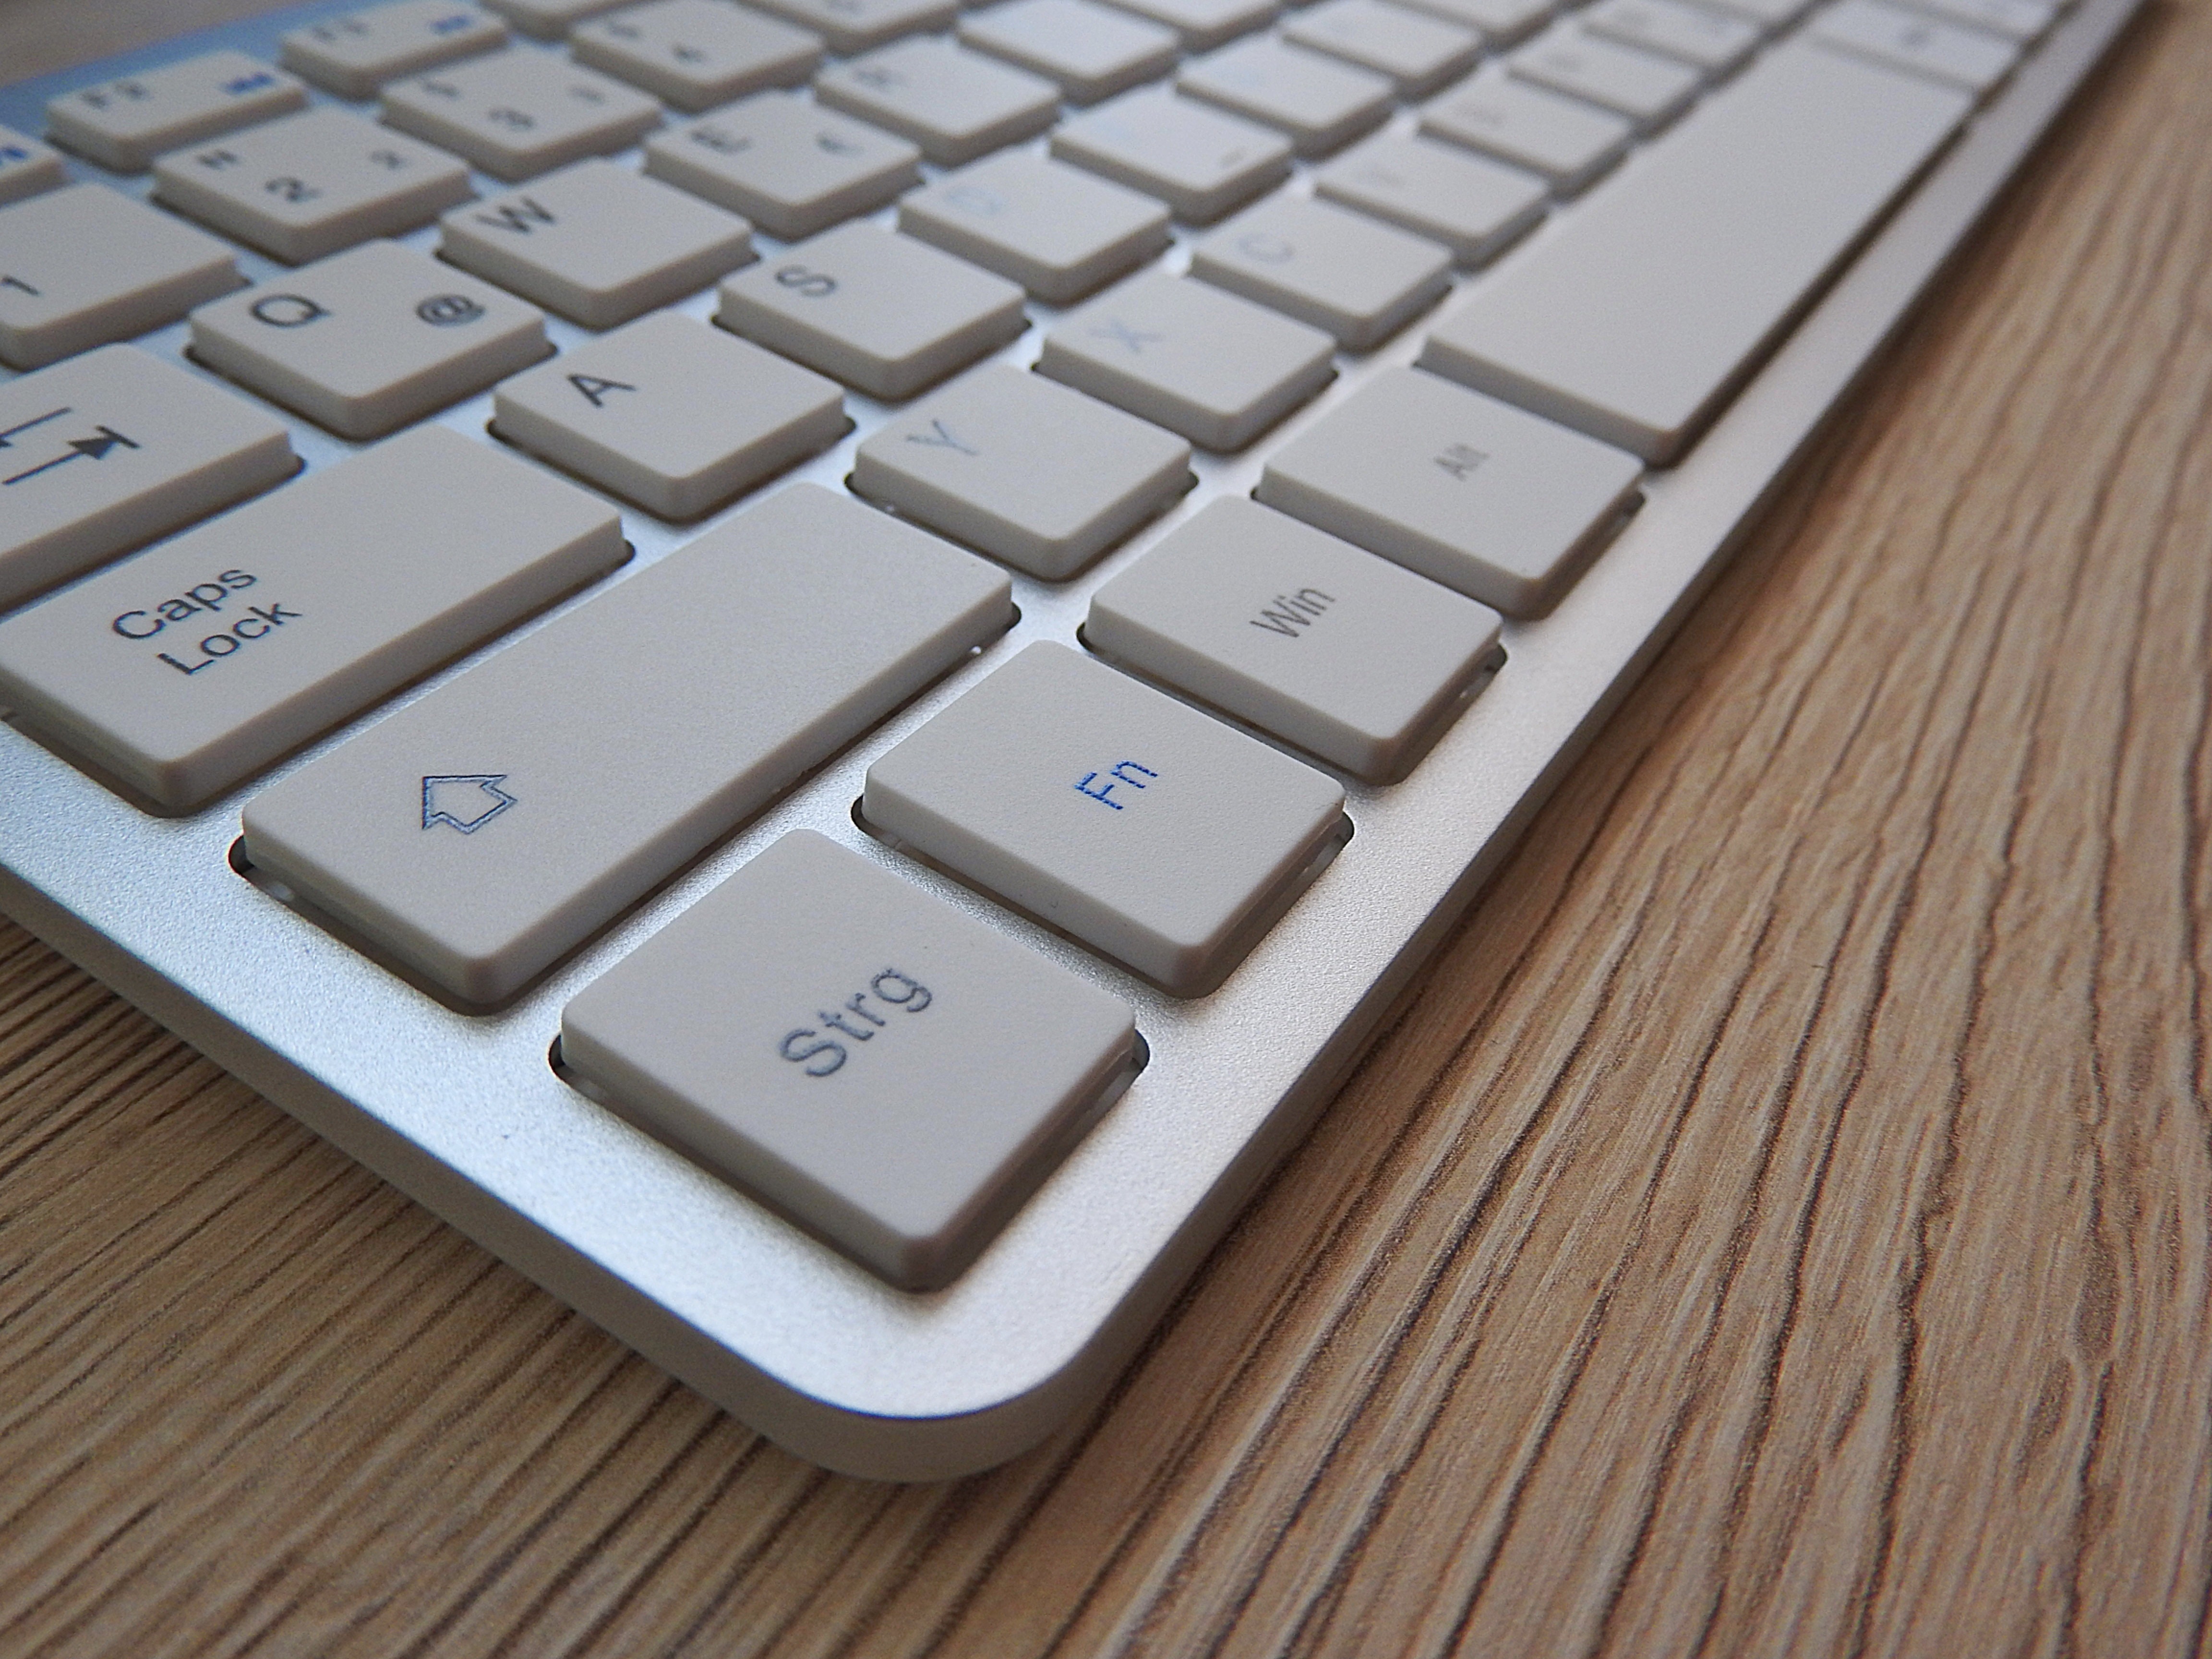
computer keyboard, space bar, electronic device, input device, technology, computer component, peripheral, computer, electronics, laptop, keyboard, computer hardware, Laptop accessory, netbook, numeric keypad, metal, musical instrument, gadget, laptop replacement keyboard, electronic instrument, office equipment